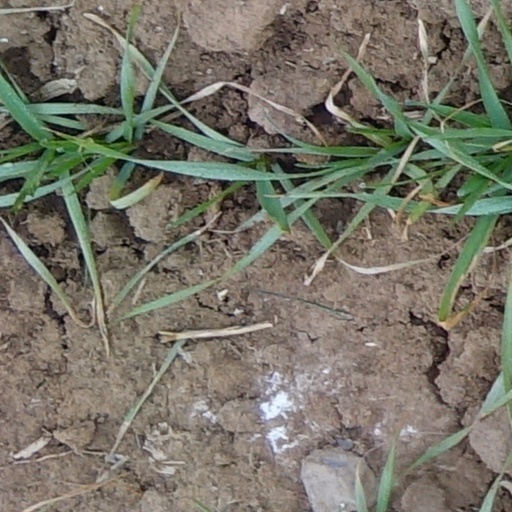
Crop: wheat